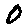
Label: 0